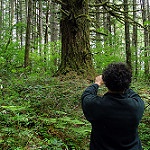
Label: forest